List of Game of Thrones characters

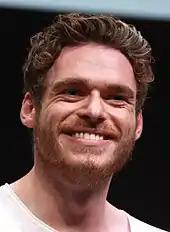
Richard Madden

Jon Snow (portrayed by Kit Harington) is the bastard son of Eddard Stark. Feeling isolated from his family due to his bastard status, he leaves their home of Winterfell to join the Night's Watch at Castle Black. Once there, he befriends Samwell Tarly and serves as steward to Lord Commander Jeor Mormont. During a ranging beyond the Wall, Jon is captured by wildlings and eventually joins their camp, falling in love with a wildling woman, Ygritte. After climbing back over the Wall with Ygritte, Jon flees to Castle Black. He leads the defence of the castle against a wildling attack (during which Ygritte is killed), hosts Stannis Baratheon and Lady Melisandre, and is elected as the new Lord Commander following his bravery in battle. He rescues a portion of wildlings from an attack by the White Walkers at the port of Hardhome. Upon his return to Castle Black, a group of Night's Watch brothers, angry with the new pact with the wildlings, mutiny and kill him. However, Jon is resurrected by Lady Melisandre and he reunites with his sister Sansa. Jon is released from his Night's Watch vows and the pair defeat House Bolton in battle, reclaiming Winterfell as their home.